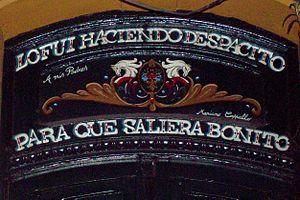
Le fileteado est un style de peinture et de dessin décoratif typique de la ville de Buenos Aires, en Argentine. Il se caractérise par des lignes en spirales et en coup de fouet, par la vivacité de ses teintes, par un agencement souvent symétrique, par la suggestion du relief au moyen d’ombres et d’artifices de la perspective, et par la surcharge de l'espace. Son répertoire décoratif inclut des motifs stylisés principalement à base de feuilles, d’animaux, de cornes d’abondance, de fleurs, de banderoles et de pierres précieuses. D’ordinaire, les œuvres de fileteado renferment aussi quelque devise ingénieuse, couplet poétique ou aphorisme facétieux, émouvant ou philosophique, parfois écrit en lunfardo, avec des lettres ornementées, généralement gothiques ou cursives.